Khao Luang

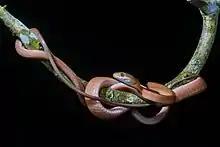
"Boiga nigriceps" photographed inside the park

Khao Luang National Park is named after Khao Luang mountain. The park is mountainous with many tall peaks along its range.